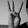
ASL letter: W